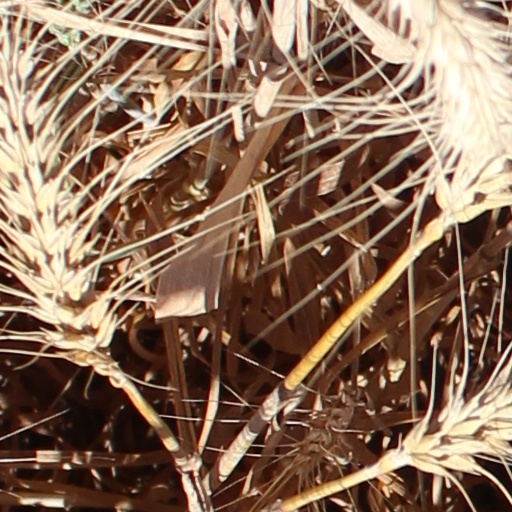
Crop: wheat